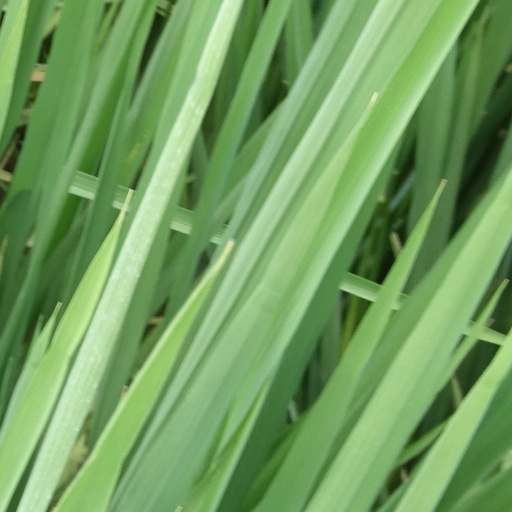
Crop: rice